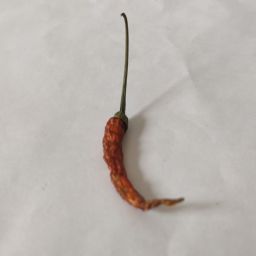
Crop: Chile Pepper
Quality: Dried